Djado

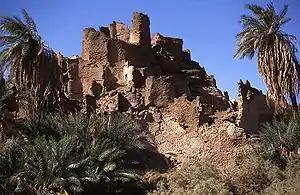
Ruins of buildings built of mud.

According to the tradition of the local Kanuri, the Sao founded Djado. They also founded other places, such as Tedjerhe in southern Fezzan. Tedjerje is the oldest known settlement of the Kaouar. It was the most important city culture of the Kotoko south of Lake Tchad. The ruins look like those of a city. Their modern-day name links them to Djado in Nafusa Mountains, southwest of Tripoli.